Ghislaine Arabian

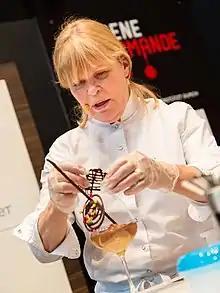
"Ghislaine Arabian au Salon Suisse des Goûts et Terroirs en 2014.jpg"

Ghislaine Arabian (born August 1948) is a French chef. She received two stars from the Guide Michelin.